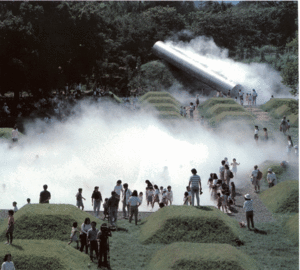
Atsushi Kitagawara, né en 1951 dans la préfecture de Nagano, est un architecte japonais.